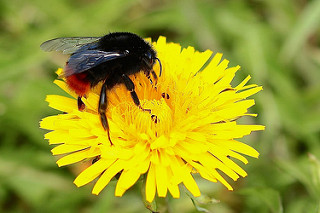
Flower: dandelion